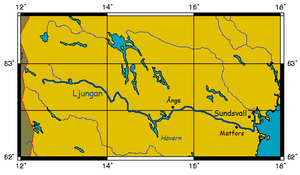
Ljungan
Ljungan er en 350 km lang elv i landskaperne Härjedalen, Jämtland og Medelpad i Midtsverige. Ljungan har sit udspring nordøst for Helagsfjället og flyder via søerne Storsjön, Gruckensjöarna, Flåsjön, Stor- og Lill-Börtnen, Bergstjärn, Lännässjön, Nästelsjön, Rätanssjön, Handsjön, Holmsjön og Havern mod øst for at munde ud i Bottenhavet ved Kvissleby, ca. 15 km syd for Sundsvall. Den største biflod er Gimån. Der er en del vandkraftanlæg langs Ljungan.